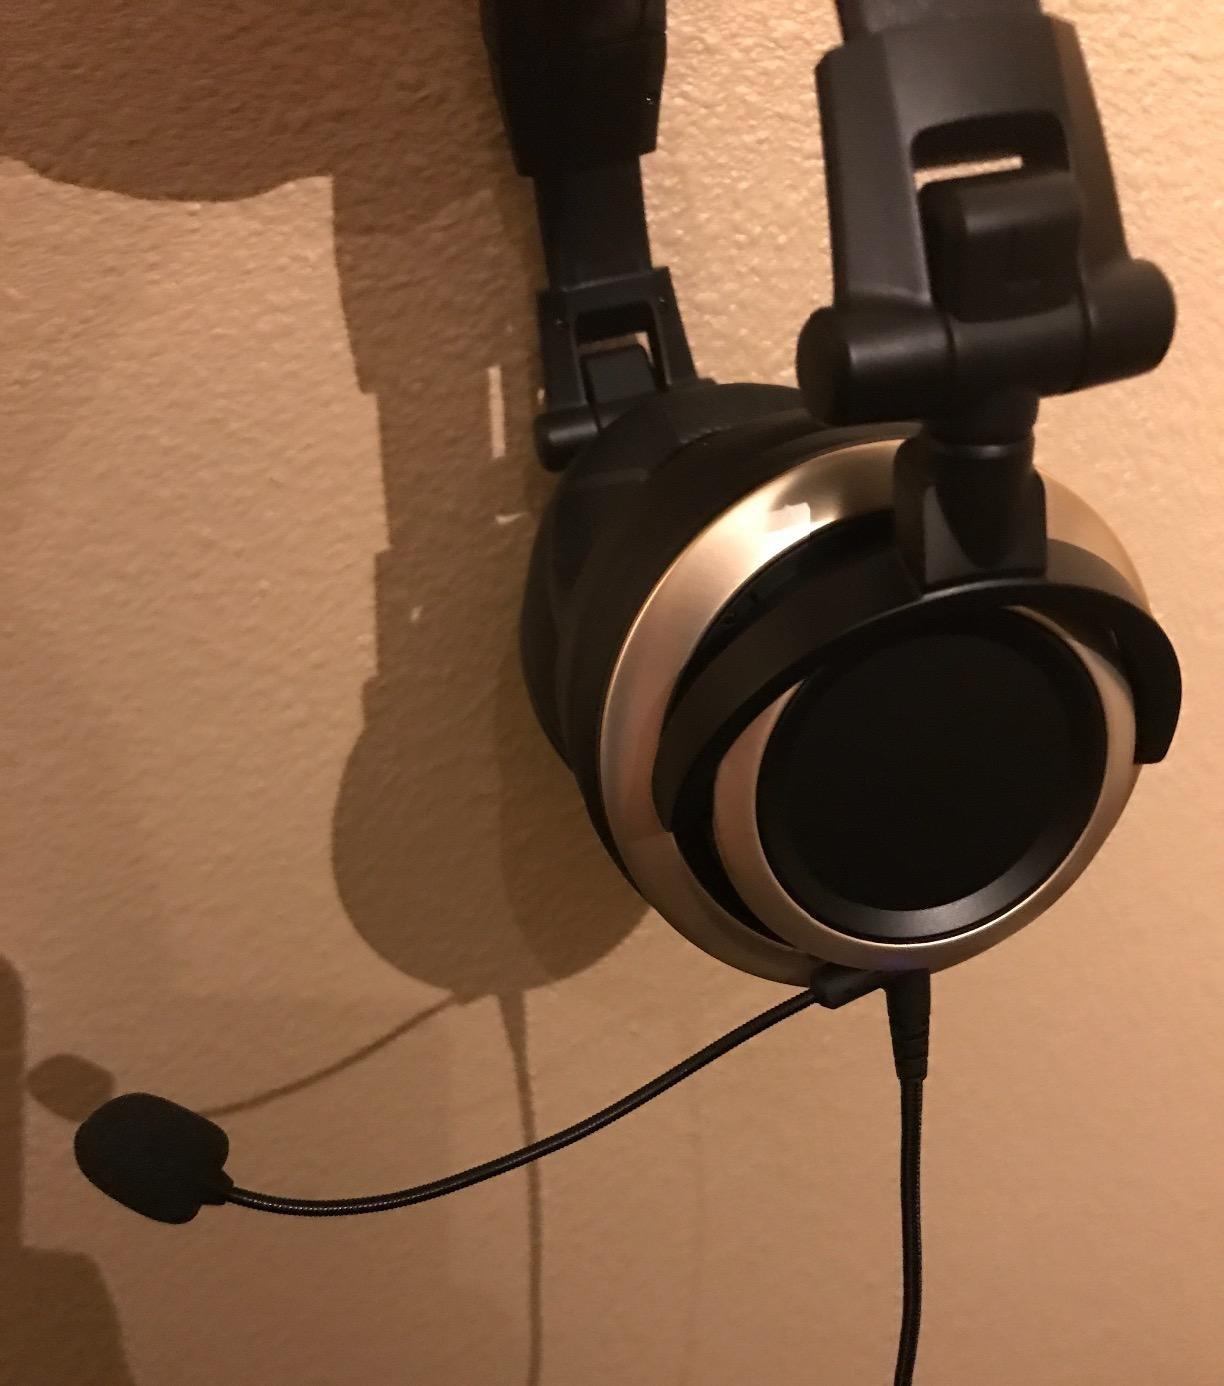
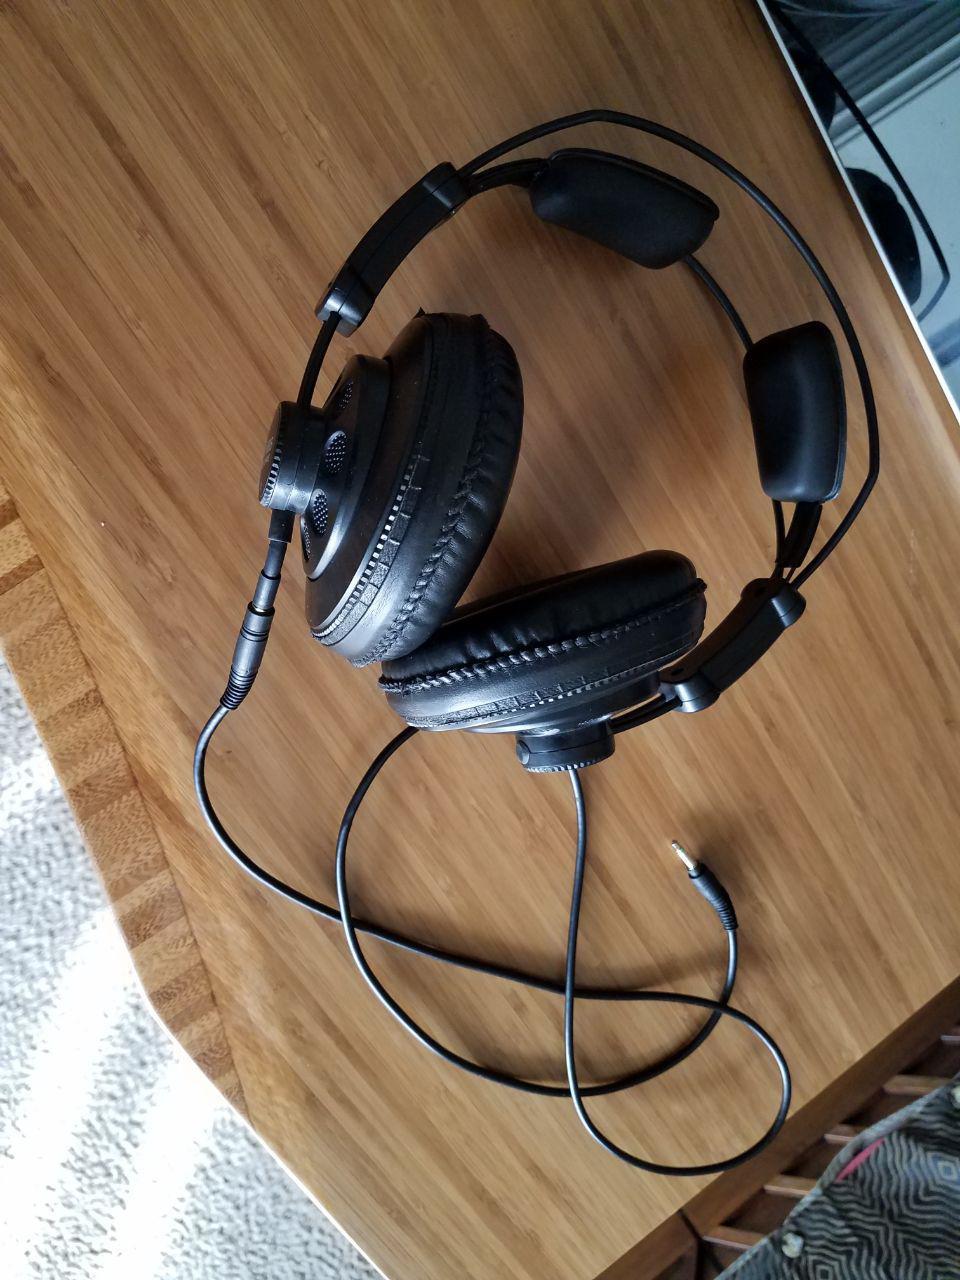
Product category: headphones
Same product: no